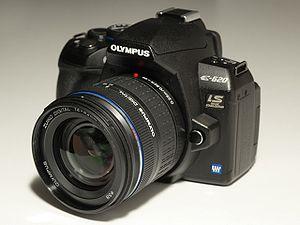
Olympus Corporation est un fabricant japonais de matériel médical, d'appareils photographiques et de matériel industriel.